Ellen van Dijk

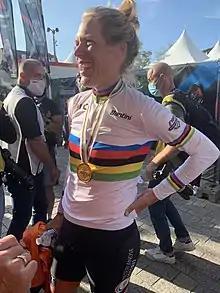
Van Dijk after winning the time trial at the 2021 UCI Road World Championships

During the La Course by Le Tour de France the rain poured down and made the course and cobbles slippery. Van Dijk was involved by one of the many crashes. She broke her collarbone and had to abandon the race. At home she had installed a high-altitude tent, and with a speedy recovery she went with Iris Slappendel to Switzerland to train at high altitude. Six weeks after her crash she could race again and started in the 2015 Boels Rental Ladies Tour on 1 September. She rode in the stage race stronger every day and finished second in the time trial, two seconds behind of Lisa Brennauer. She moved to the third place in the general classification and was able to keep this position.